Almanya: Welcome to Germany

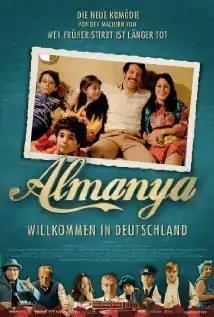
Film poster

Almanya: Welcome to Germany ("Almanya" is Turkish for Germany) is a 2011 German comedy-drama film directed by Yasemin Şamdereli. The film premiered at the 61st Berlin International Film Festival in the section "competition" and won the Deutscher Filmpreis 2011 in the categories Best Script and Best Film.